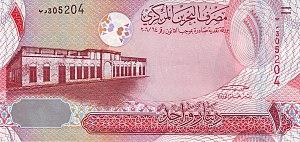
Le dinar bahreïni ou dinar de Bahreïn est la monnaie officielle de Bahreïn depuis 1965 quand il remplace la roupie du Golfe.